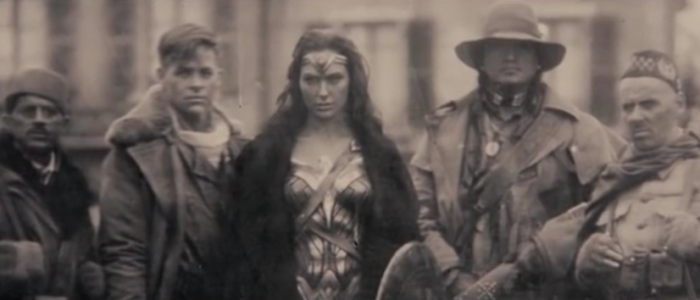
Gender: women